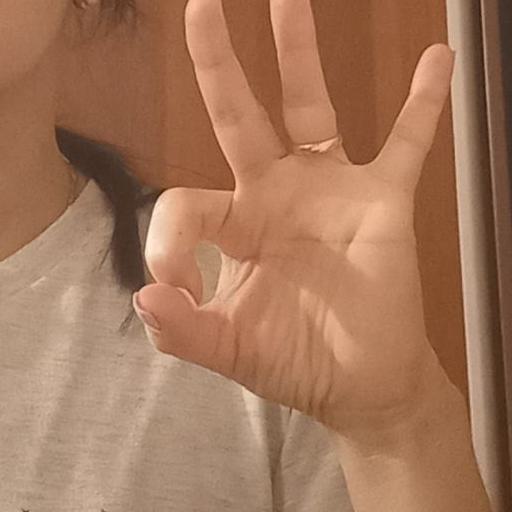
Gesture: ok